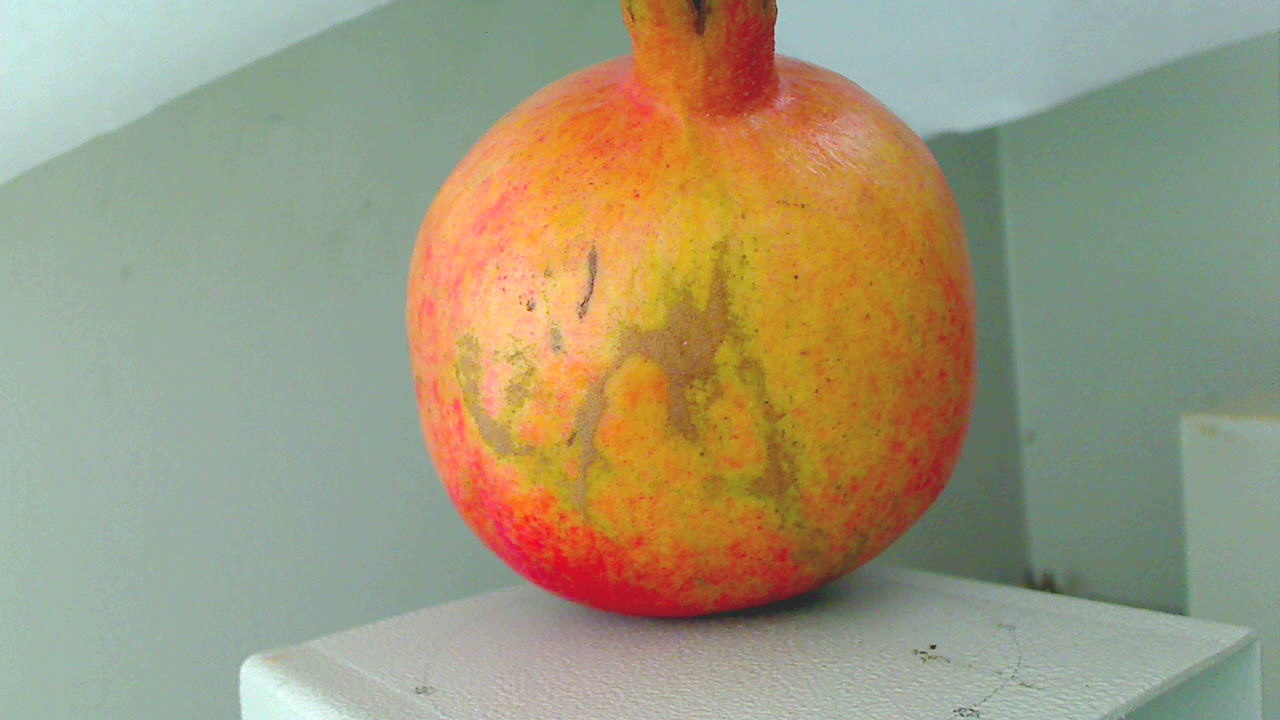
Grade: grade-1
Quality: quality-1